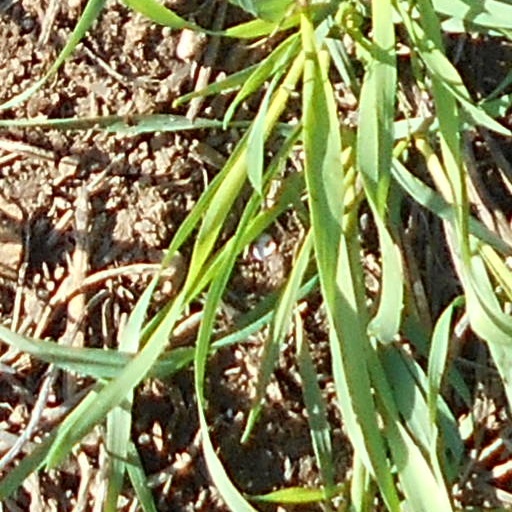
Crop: wheat